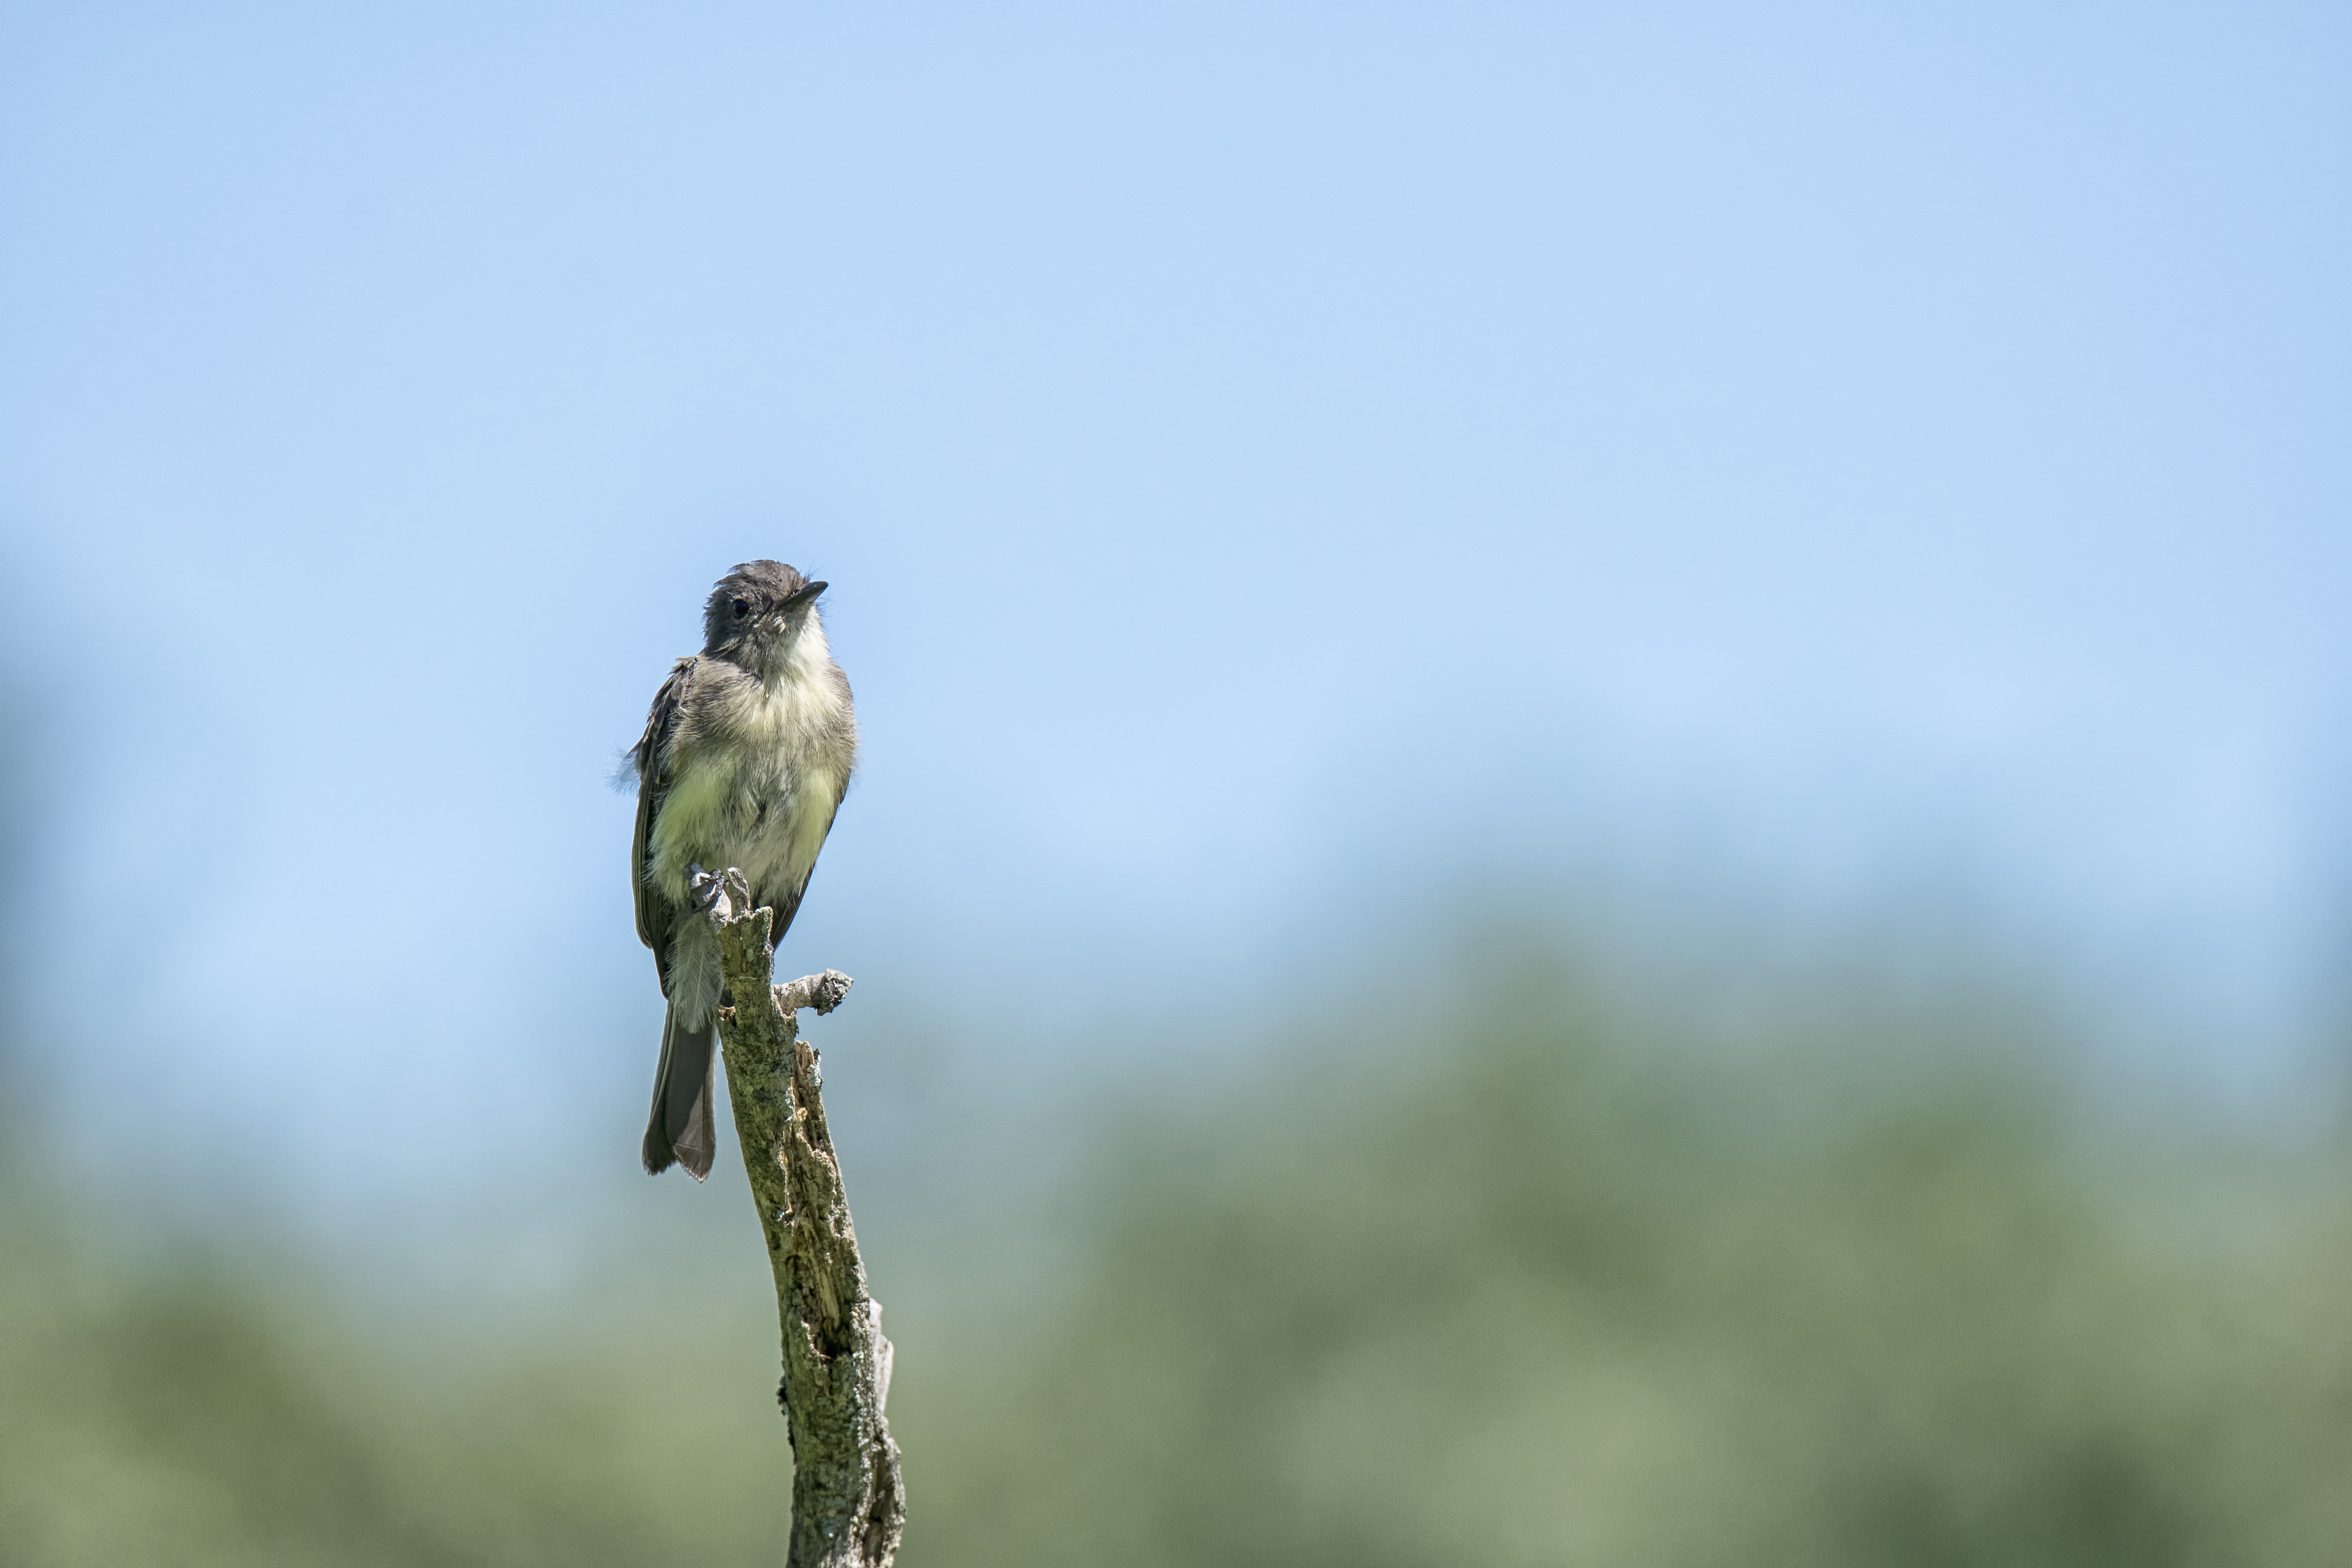
branch, bird, wildlife, beak, fauna, canada, vertebrate, eastern, quebec, sherbrooke, oiseau, moucherolle, phoebe, ph bi, perching bird